M20 recoilless rifle

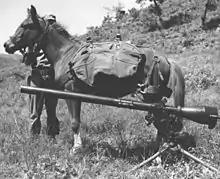
Sergeant Reckless, a decorated war horse serving with a US Marine Corps recoilless rifle platoon in the Korean War, stands beside a 75mm recoilless rifle

The M20 recoilless rifle is a U.S. 75 mm caliber recoilless rifle that was used during the last months of the Second World War and extensively during the Korean War. It could be fired from an M1917A1 .30 caliber machine gun tripod, or from a vehicle mount, typically a Jeep. Its shaped charge warhead, also known as HEAT, was capable of penetrating 100 mm of armor. Although the weapon proved ineffective against the T-34 tank and most other tanks during the Korean War, it was used primarily as a close infantry support weapon to engage all types of targets including infantry and lightly armored vehicles. The M20 proved useful against pillboxes and other types of field fortifications.